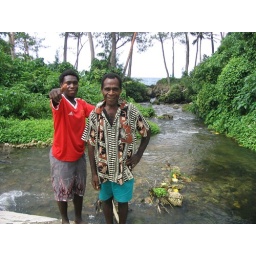
Our guides who drove us around the bumpy dirt outer ring road of Vanuatu, in the smallest of cars